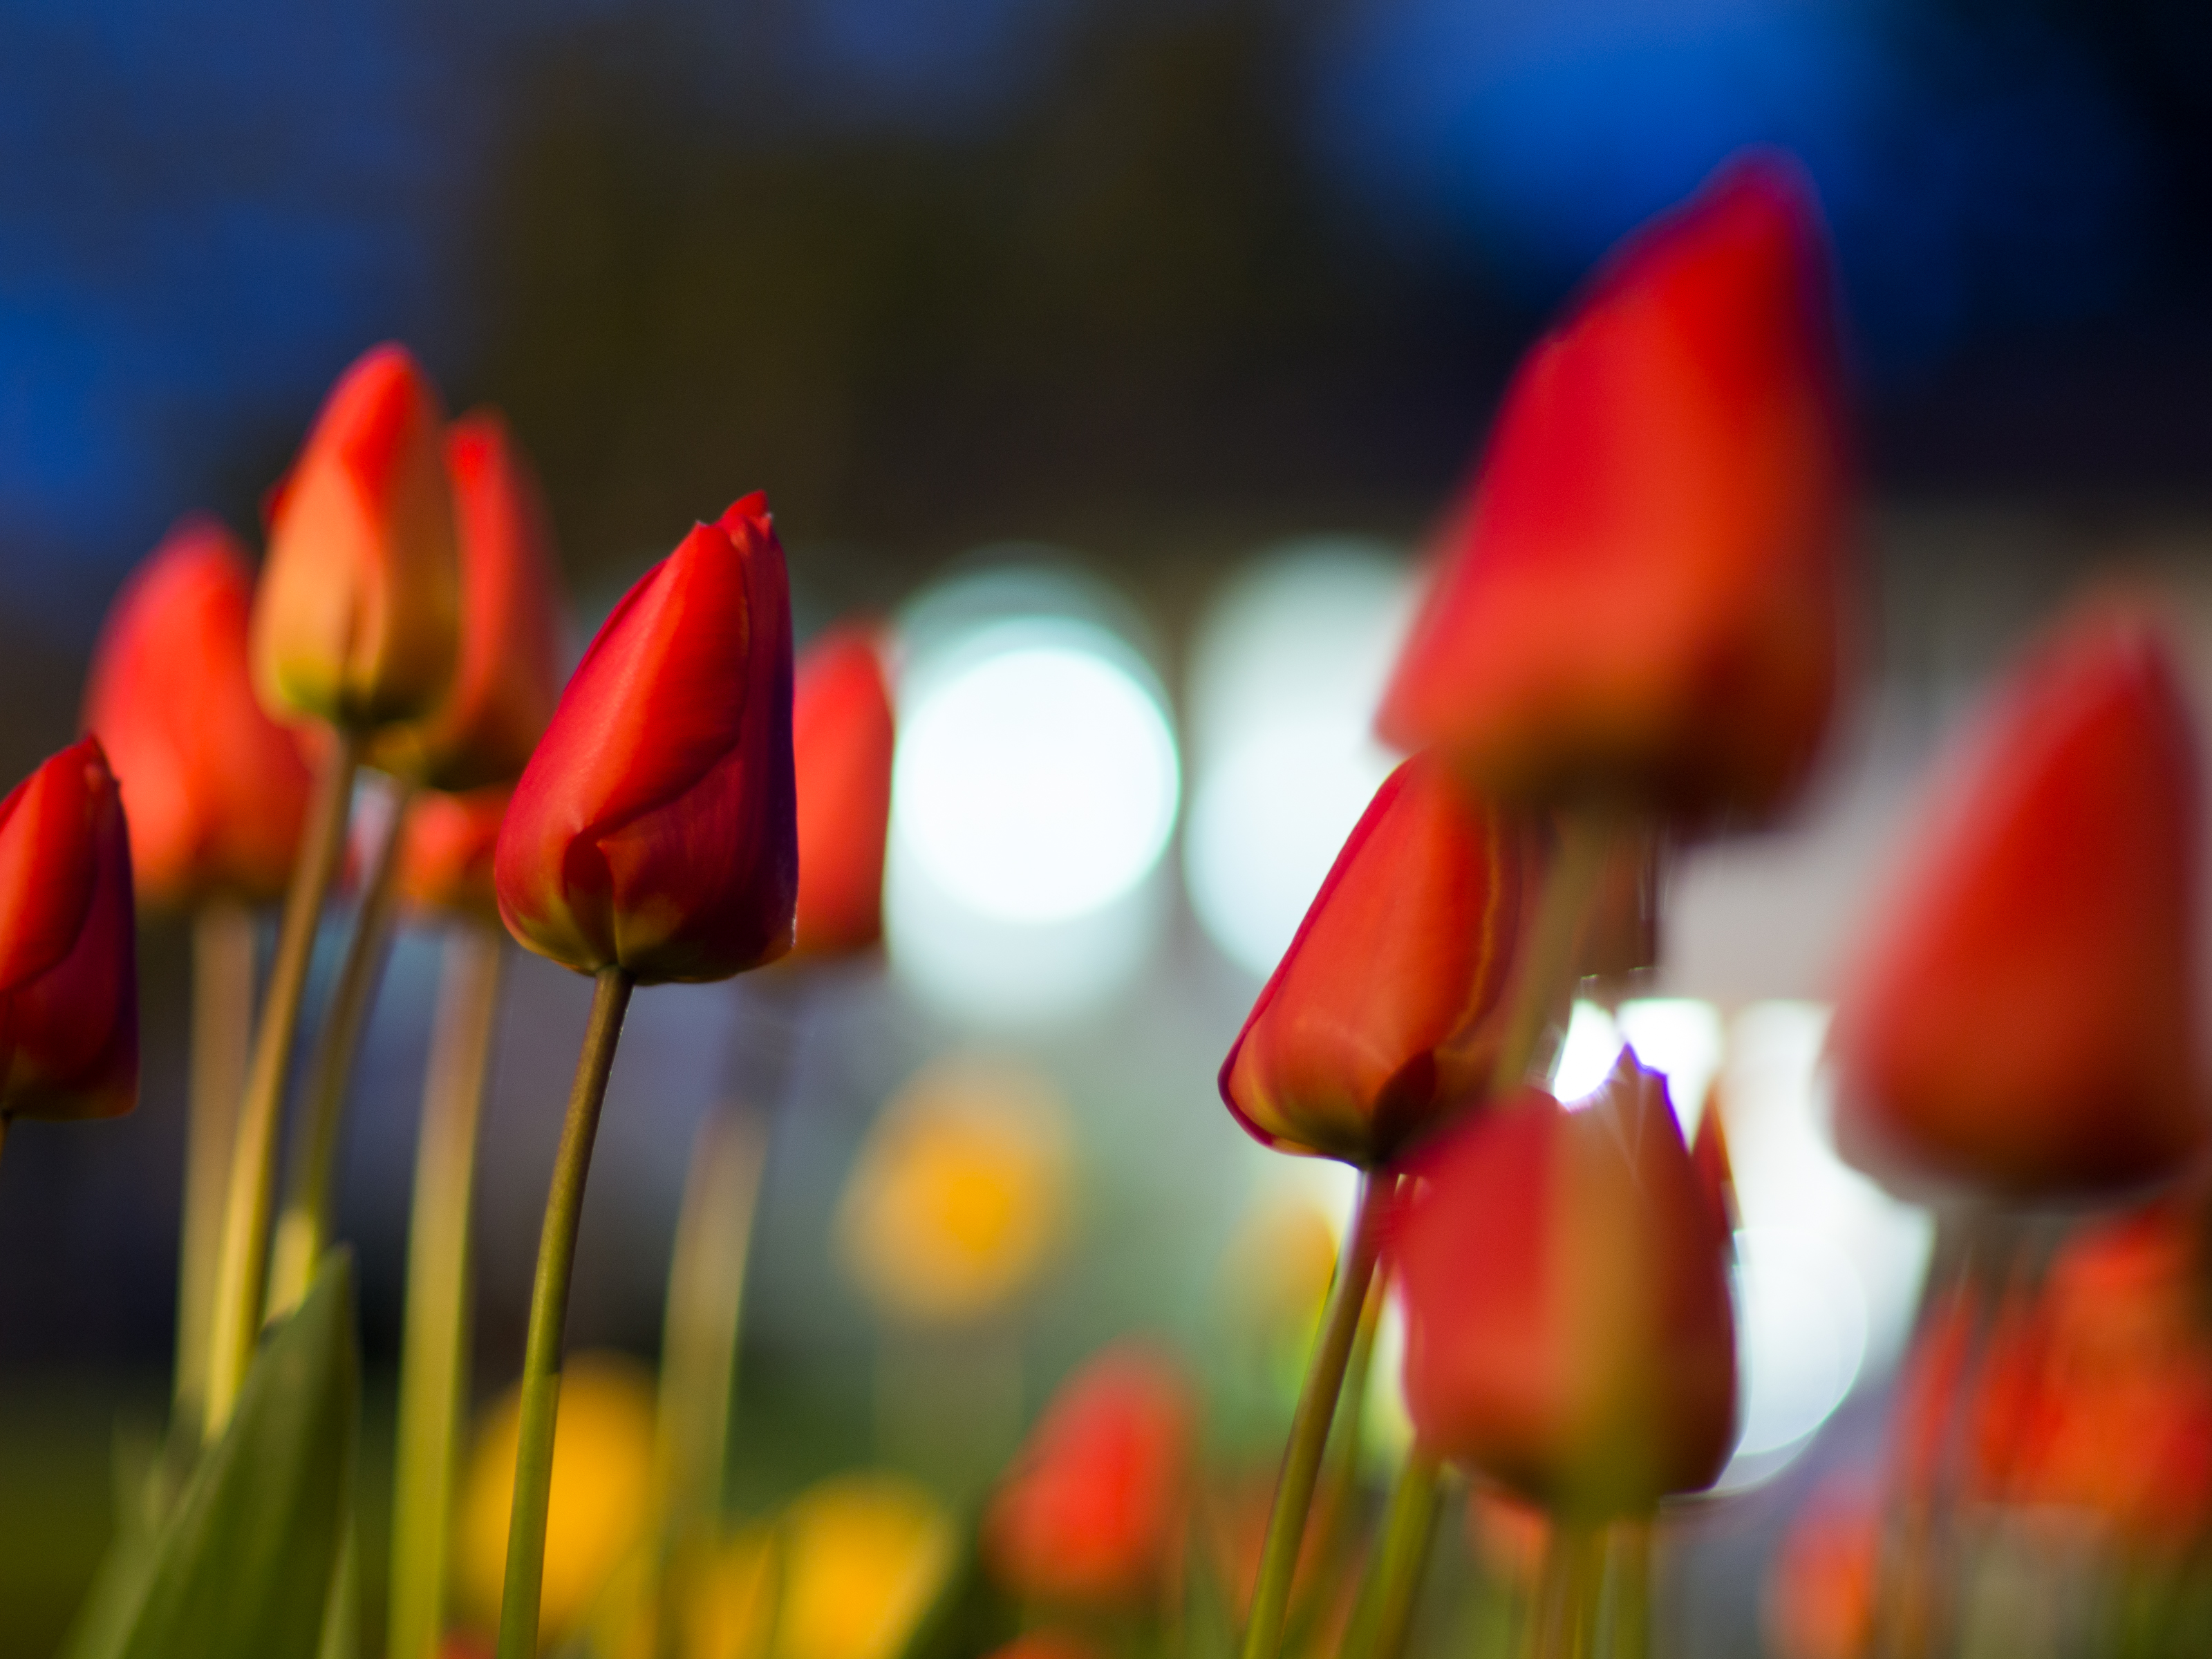
bokeh, plant, flower, petal, tulip, red, color, close up, tulips, nightshot, canonfd50mmf14, macro photography, flowering plant, lily family, plant stem, land plant